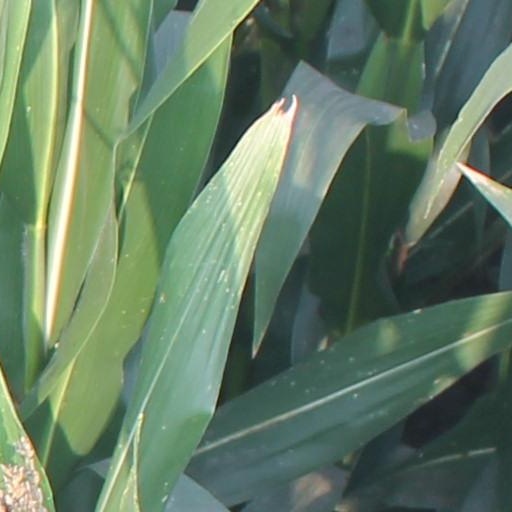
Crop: maize; corn